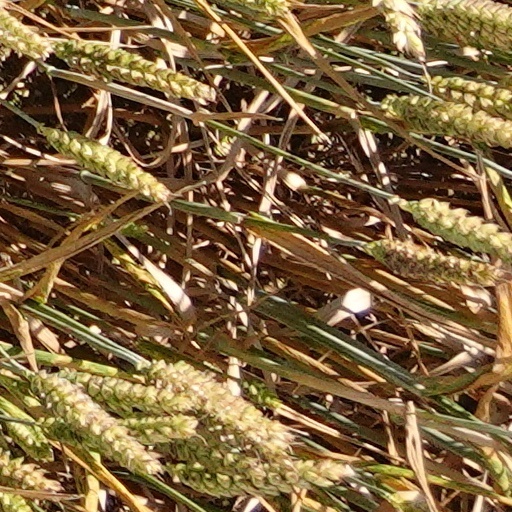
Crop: wheat